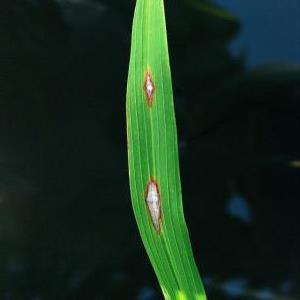
Disease: Blast